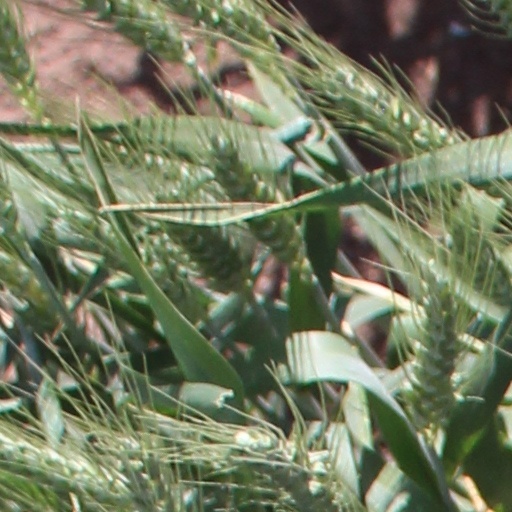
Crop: wheat